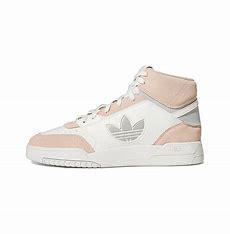
Brand: adidas
Model: originals Adidas Originals Drop Step XL